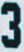
Number: 3